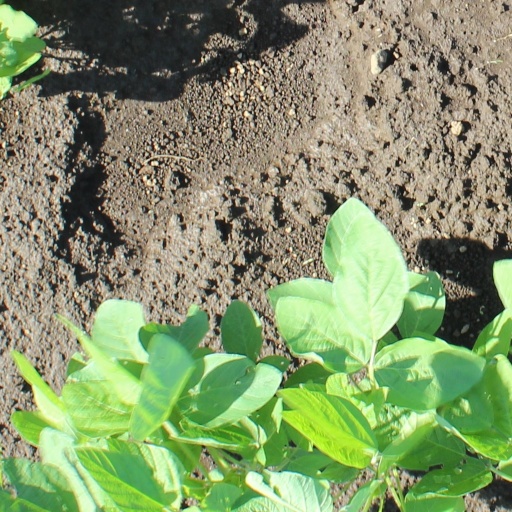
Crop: soybean